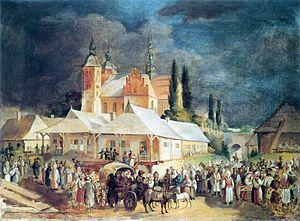
Opatów est une ville polonaise, dans une région de forêts et de lacs. Au XIIᵉ siècle, elle fut la résidence du gouverneur régional et de l'évêque catholique. En 1237, il lui fut accordé des privilèges qui régularisèrent le statut de ses habitants et en 1361 elle reçut le statut de ville avec de larges privilèges. En 1514, la propriété fut transférée à un noble, Krzysztof Szydłowiecki, qui restaura la ville, l'entoura d'une muraille, construisit un château et des bâtiments pour l'administration locale et améliora l'approvisionnement en eau des habitants. Opatów avait deux foires annuelles et deux jours de marché par semaine.